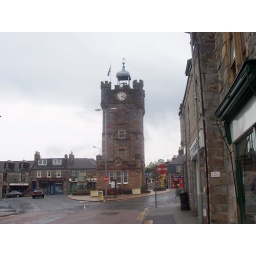
Small towns in Scotland often contain hidden treasures, like this town square and clock tower in Dufftown.